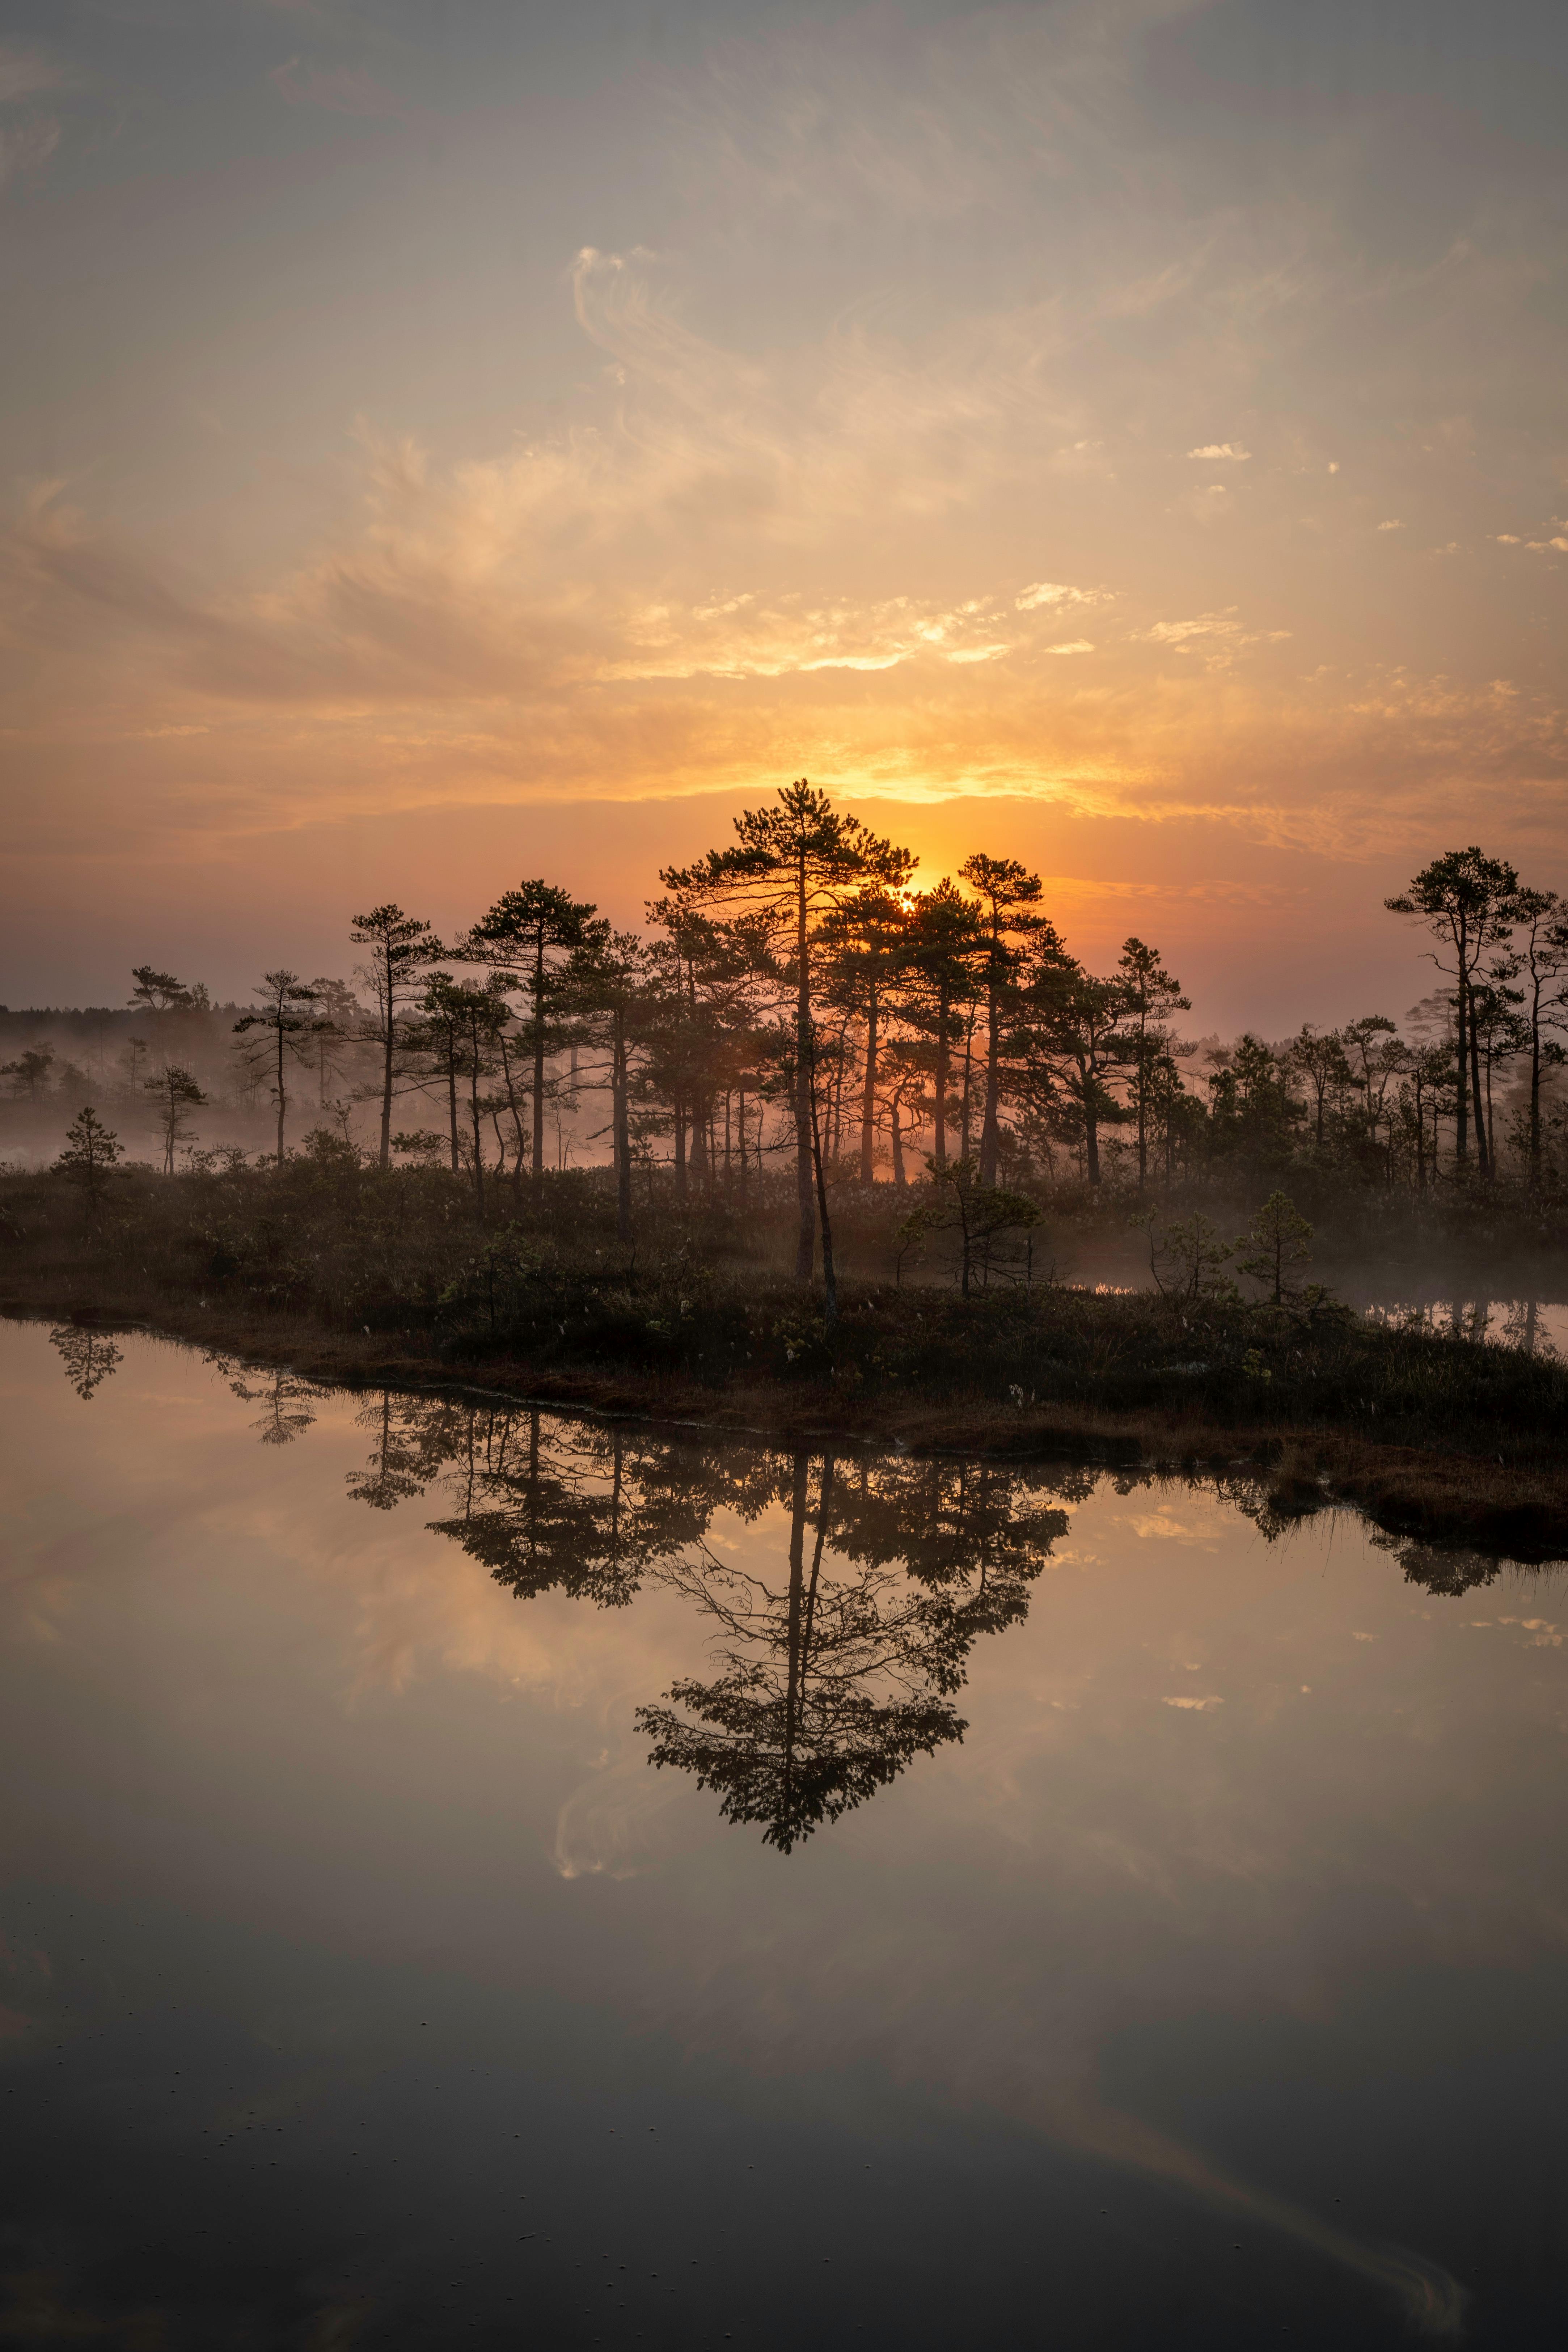
natural, cloud, water, sky, atmosphere, natural landscape, afterglow, dusk, tree, sunlight, arecales, bank, horizon, sunrise, red sky at morning, lake, rural area, landscape, sunset, plain, waterway, street light, calm, plant, dawn, wetland, wildlife, cumulus, reflection, reservoir, symmetry, lacustrine plain, marsh, sun, evening, nature reserve, ocean, palm tree, loch, tropics, floodplain, grassland, bog, pond, lake district, jungle, forest, sea, backlighting, sound, silhouette, bayou, inlet, river